Derby, Connecticut

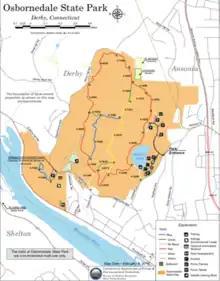
Osbornedale State Park trail and activity map

The board of aldermen and alderwomen for the 2023-2025 term is separated into three districts within the city and headed by Sarah Widomski, President of the Board.